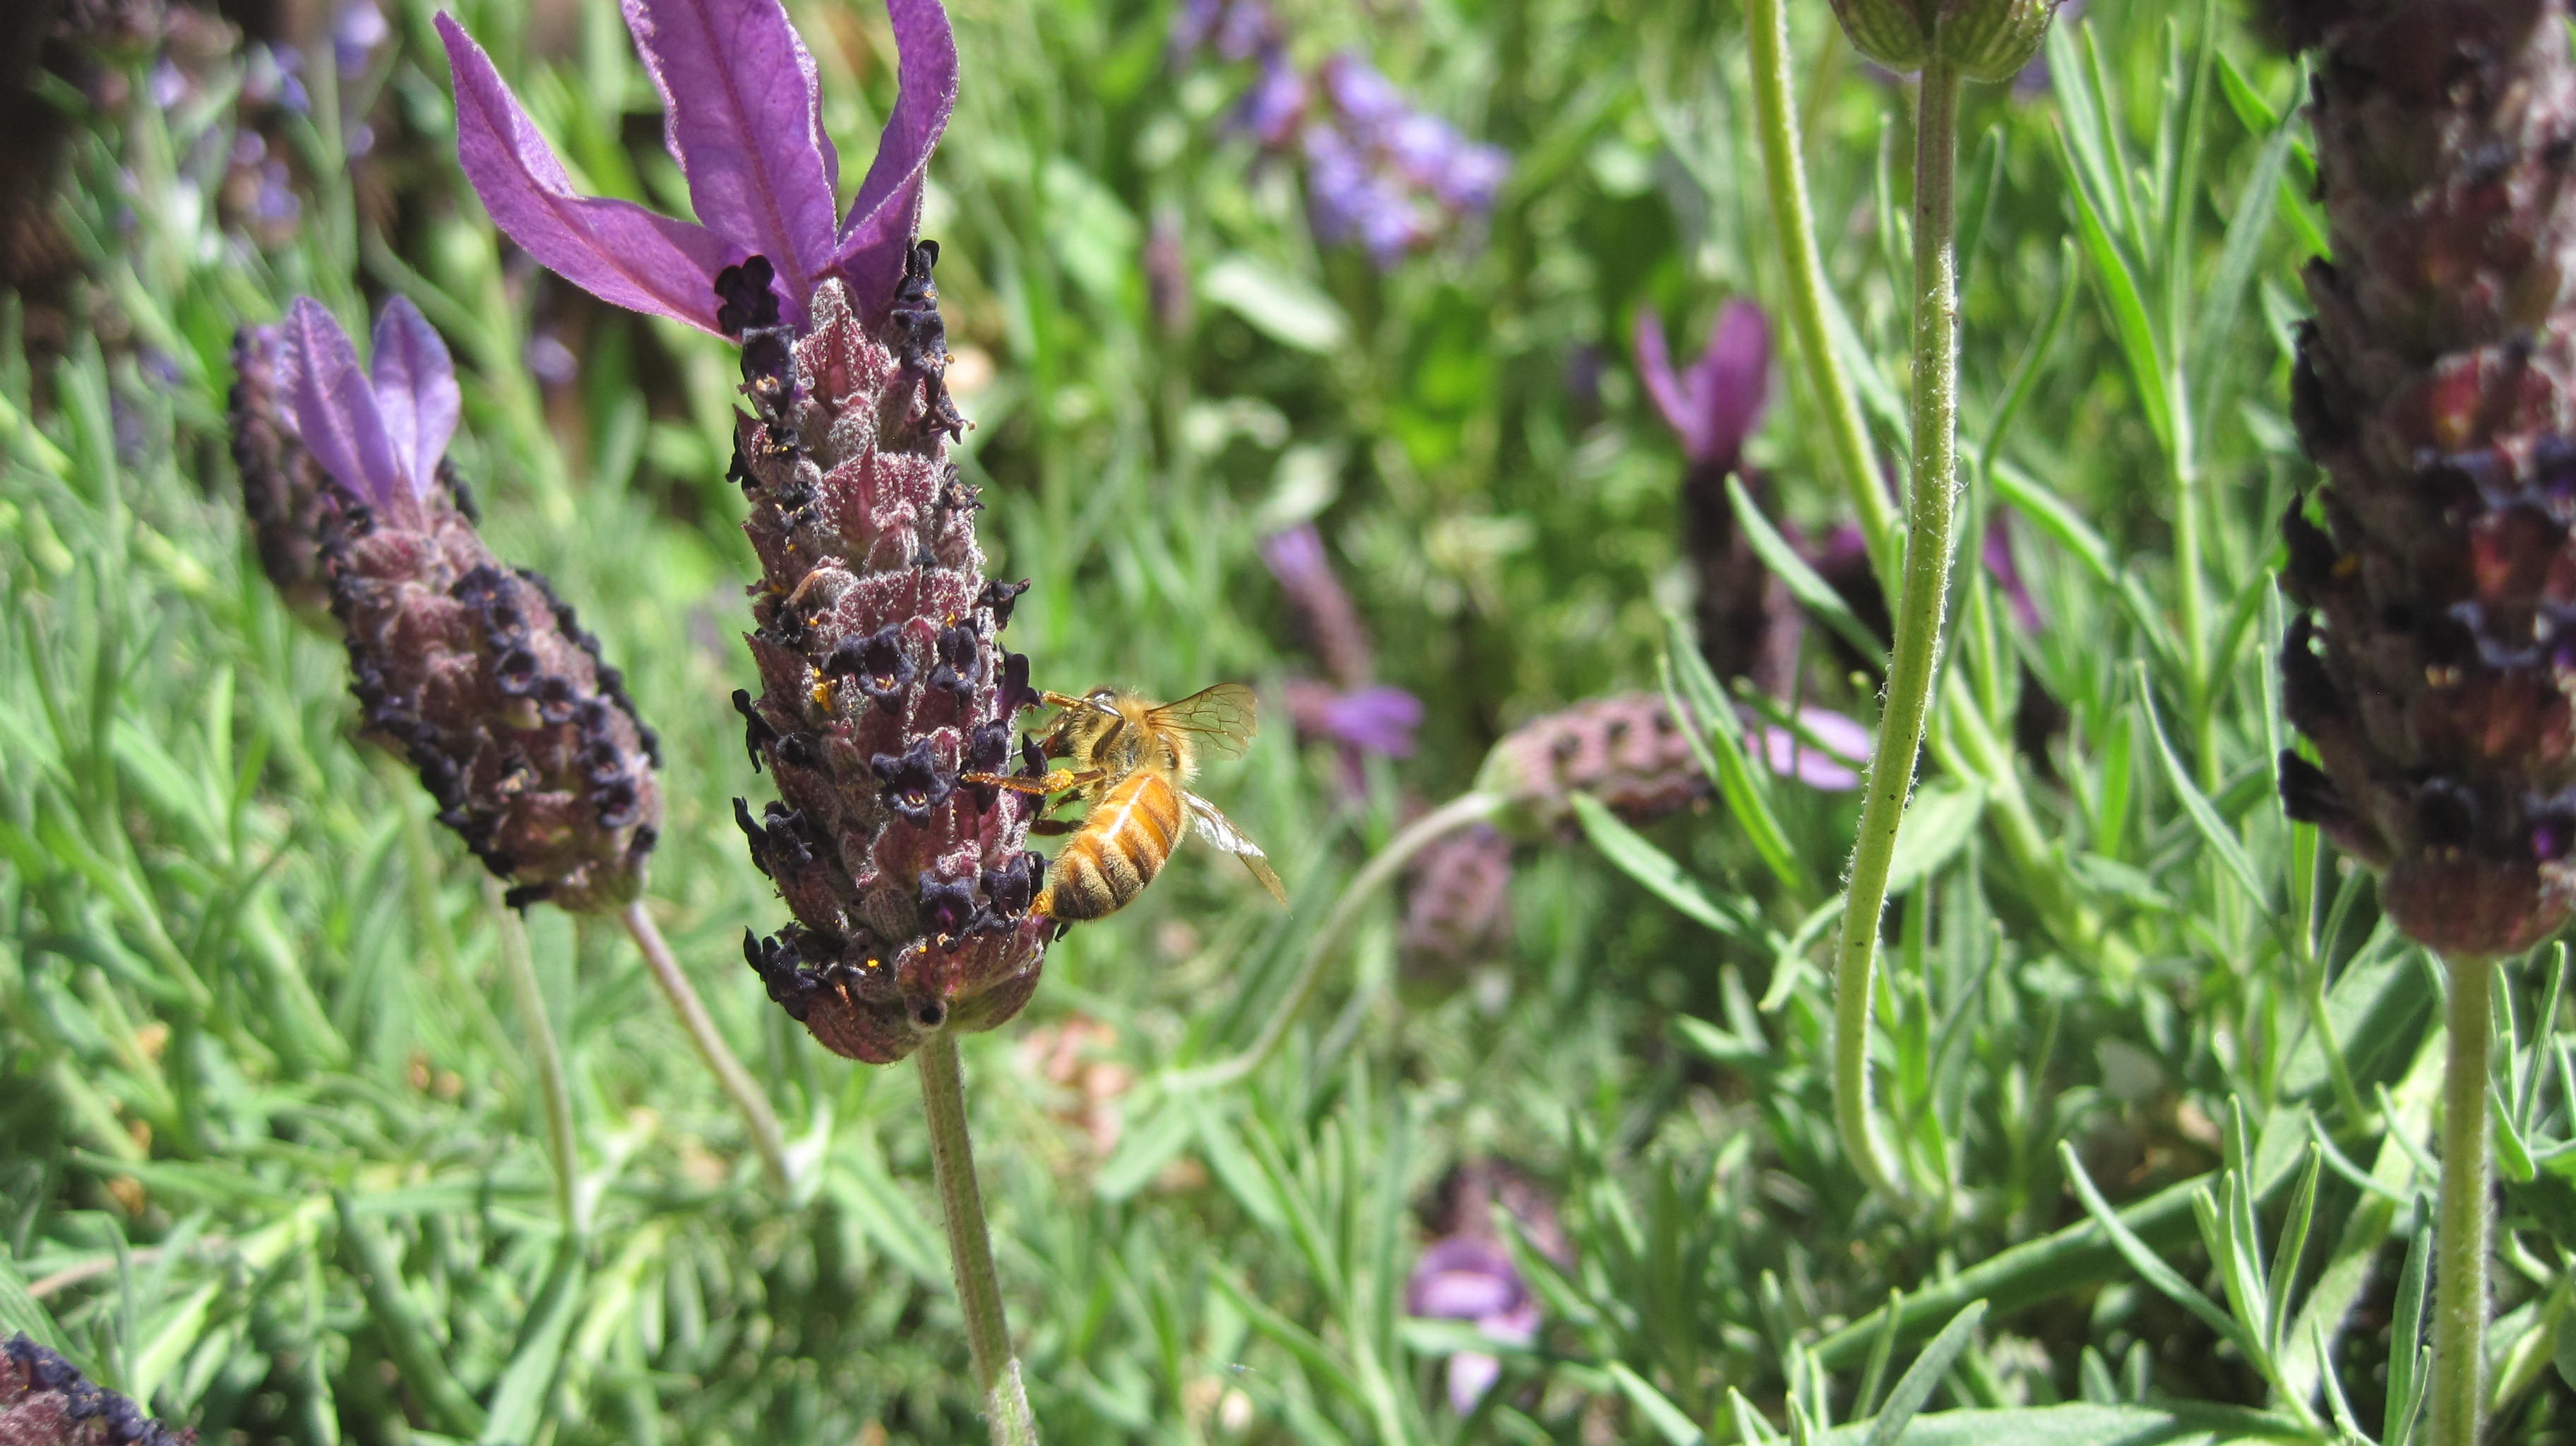
nature, grass, blossom, plant, field, flower, purple, bloom, honey, summer, pollen, pollination, herb, produce, color, insect, natural, botany, garden, flora, lavender, fauna, invertebrate, sunny, bee, macro photography, lavandula, flowering plant, lamiaceae, lavandula angustifolia, grass family, land plant, moths and butterflies, english lavender, french lavender